Charles Gilpin (politician)

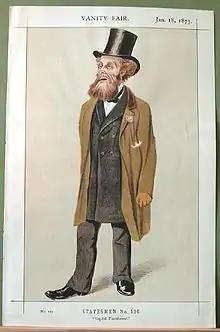
Gilpin as portrayed by Melchiorre Delfico in "Vanity Fair", 18 January 1873. It is captioned "Capital Punishment"

At the general elections 1857, 1859, 1865 and February 1874, Gilpin was elected to represent the Northampton constituency